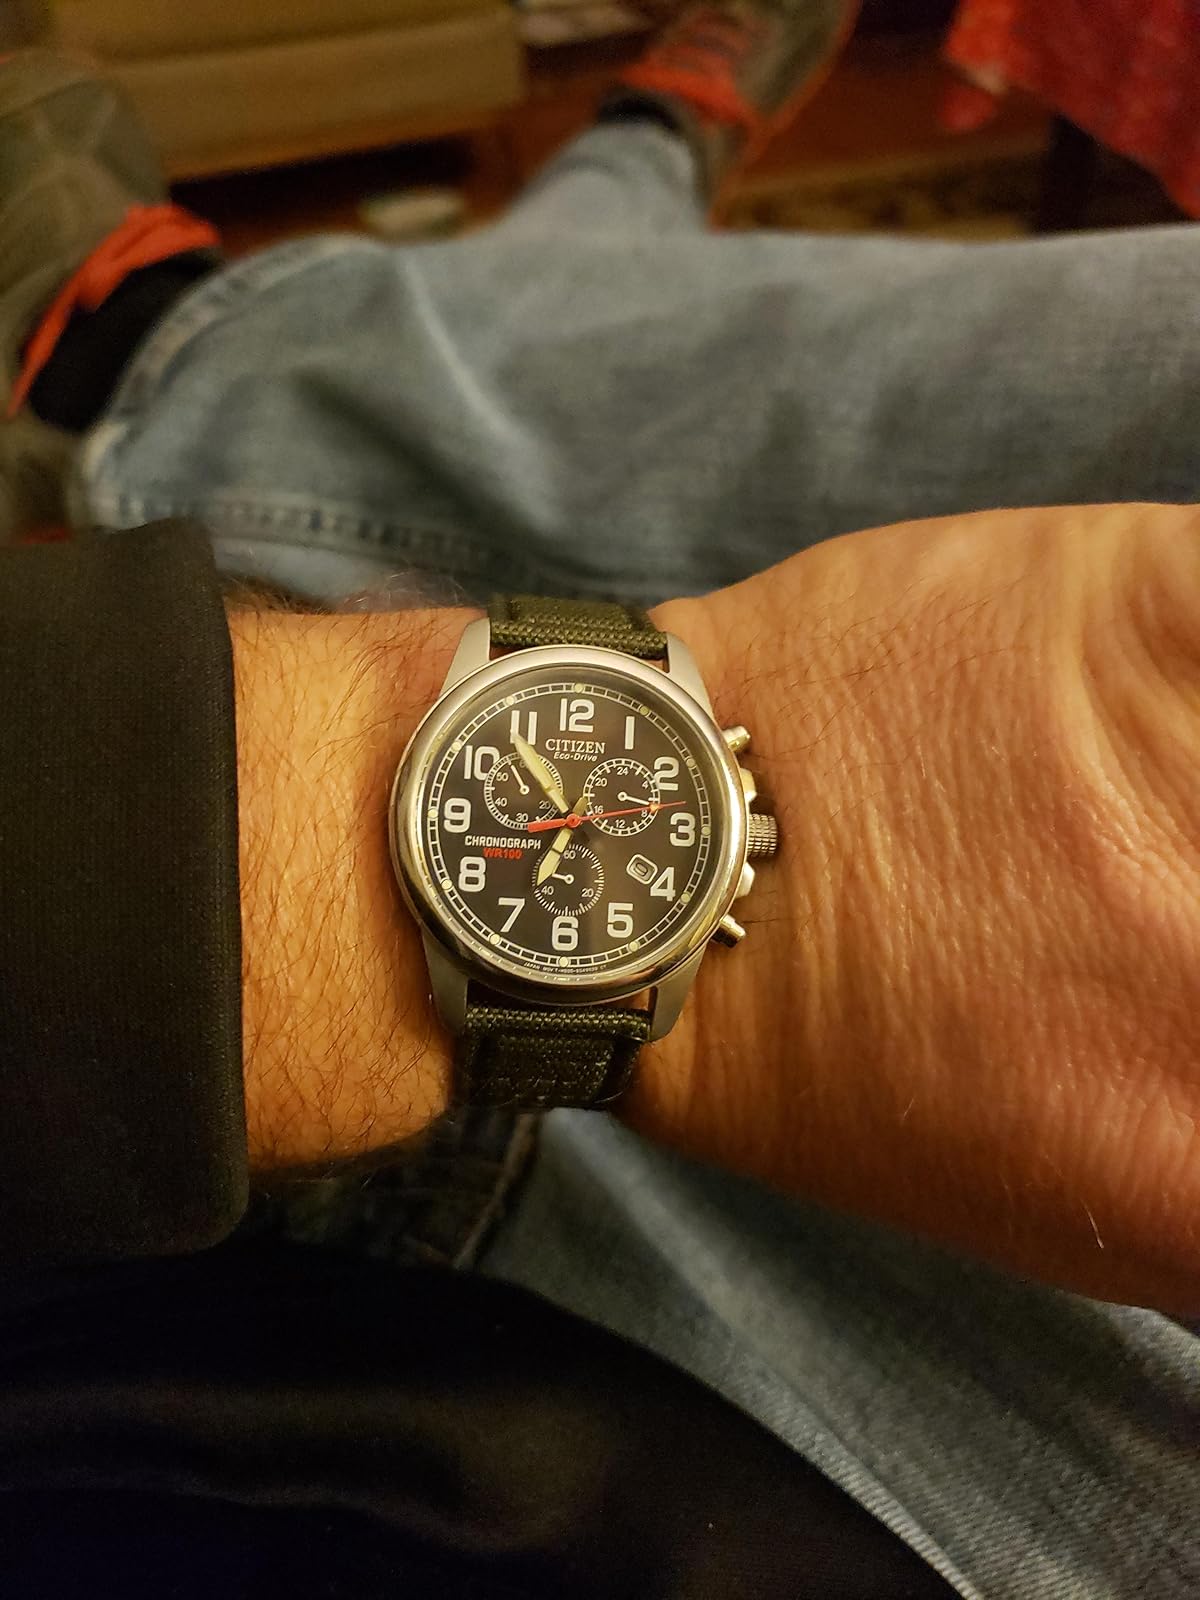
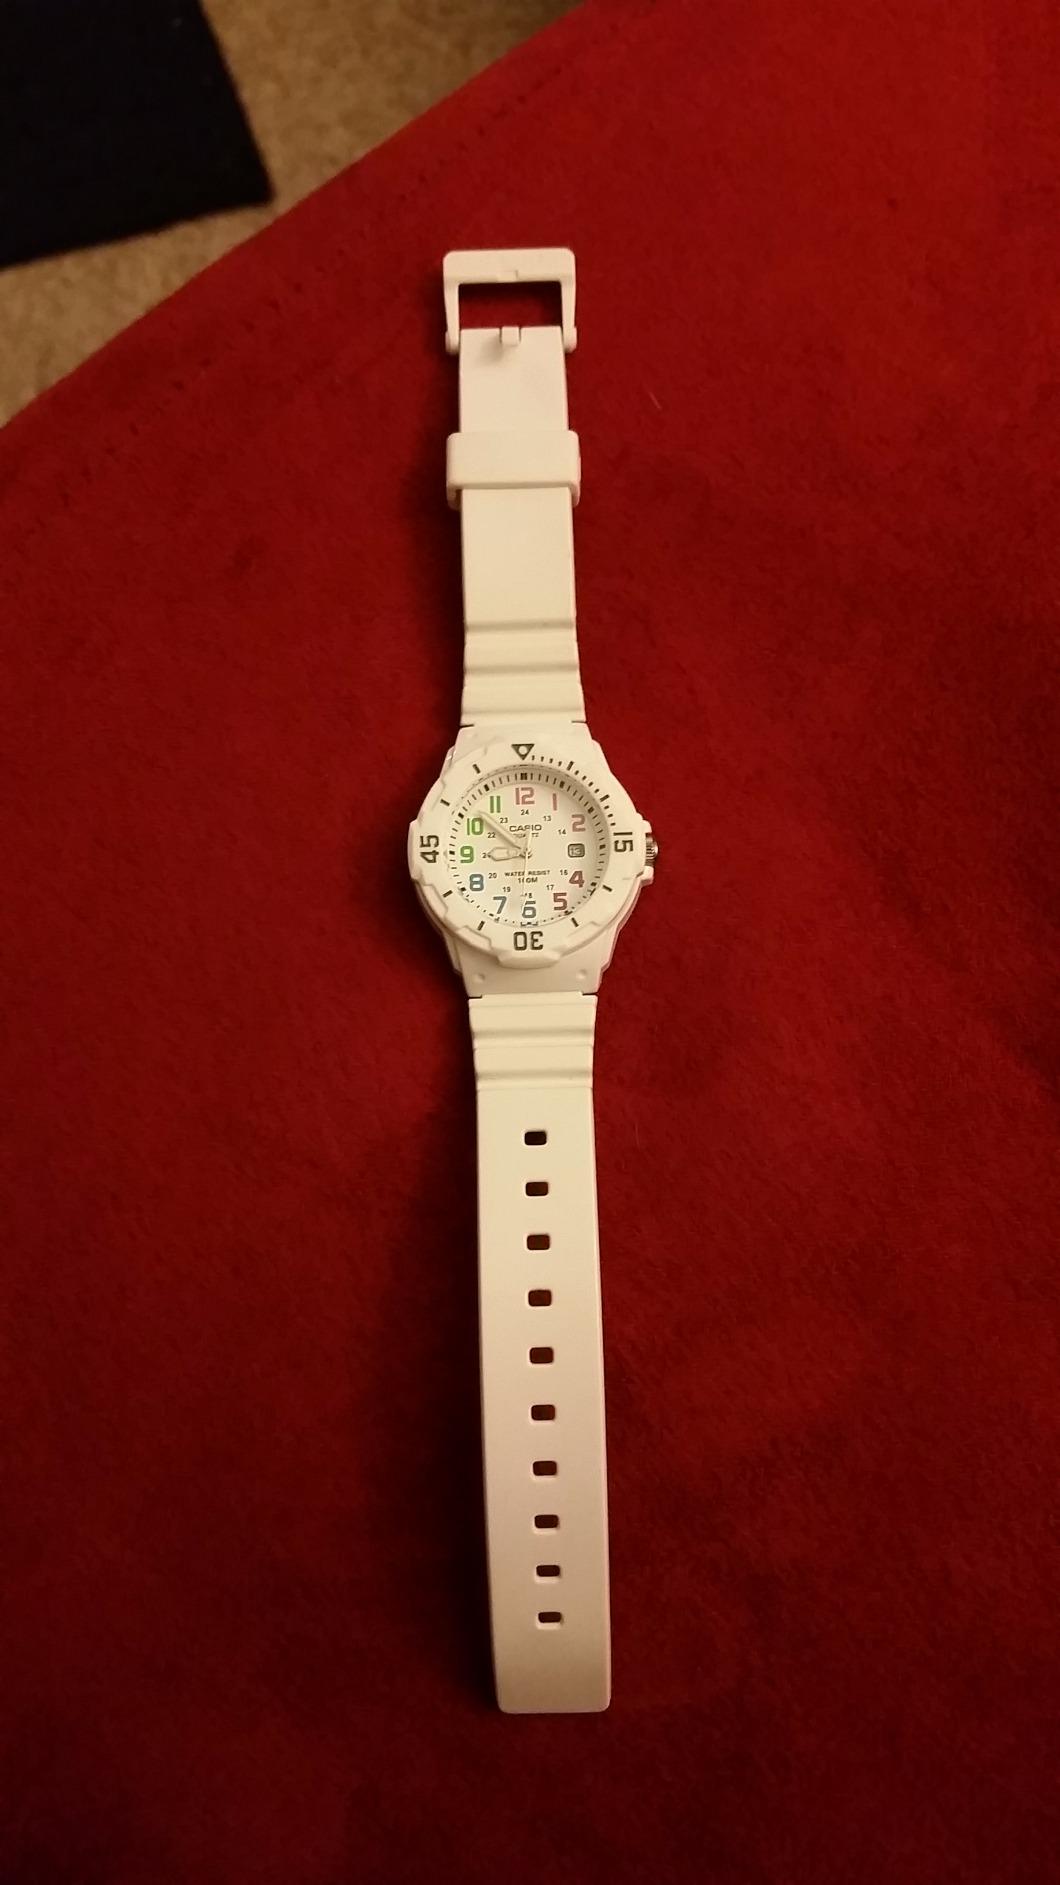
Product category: accessories_watch
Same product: no